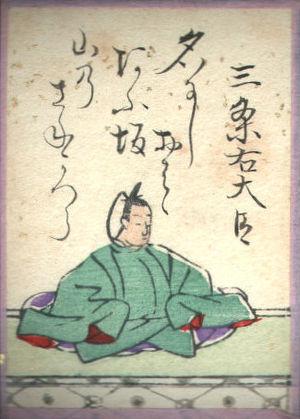
Le Ogura hyakunin isshu est une célèbre compilation de poèmes classiques japonais. Ce nom peut aussi faire référence au jeu karuta qui se base sur ce fameux recueil.
Cette page dresse une liste de personnalités mortes au cours de l'année 932 :
Fujiwara no Sadakata est un poète et courtisan japonais du milieu de l'époque de Heian. Il est le deuxième fils du Naidaijin Fujiwara no Takafuji et de Miyaji no Resshi; il est le père de Fujiwara no Asatada, Fujiwara no Asahira et Fujiwara no Asayori. Il exerce les charges de Junii et d'Udaijin. Il demeure dans la résidence « Sanjō » et pour cela est également appelé Sanjō Udaijin.